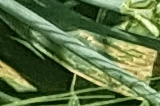
Label: Wheat___Yellow_Rust